Gertrude Bryan

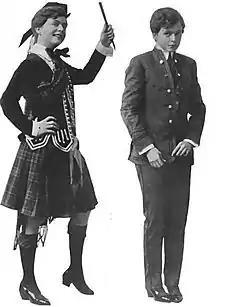
Bryan as "Little Boy Blue"

Bryan played the title role. The plot is about a Scottish Earl who is looking for an heir. The Earl employees a detective who persuades a barmaid to disguise herself as the missing boy, and accompany the Earl to Scotland. The operetta was performed in two acts. There were dual settings in Bal Tarabin, Paris, France and the Earl's castle in Scotland. Nearly a dozen applicants were auditioned before Bryan was chosen for the title role.